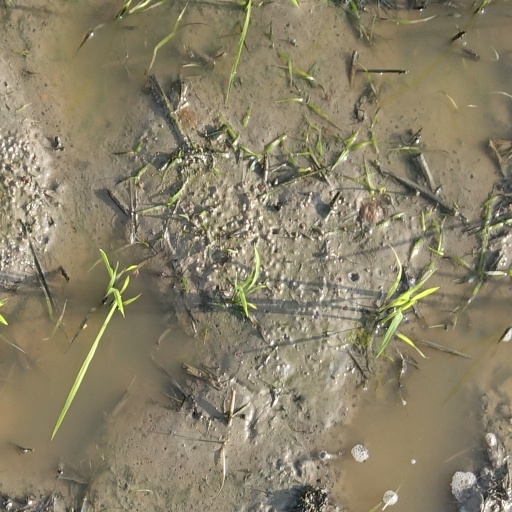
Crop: rice